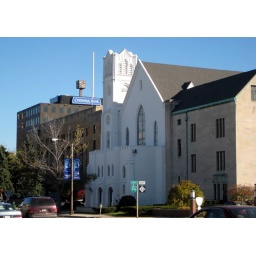
The white building in the center is the First Baptist Church. It was built in 1853 and is the oldest church in Kalamazoo.